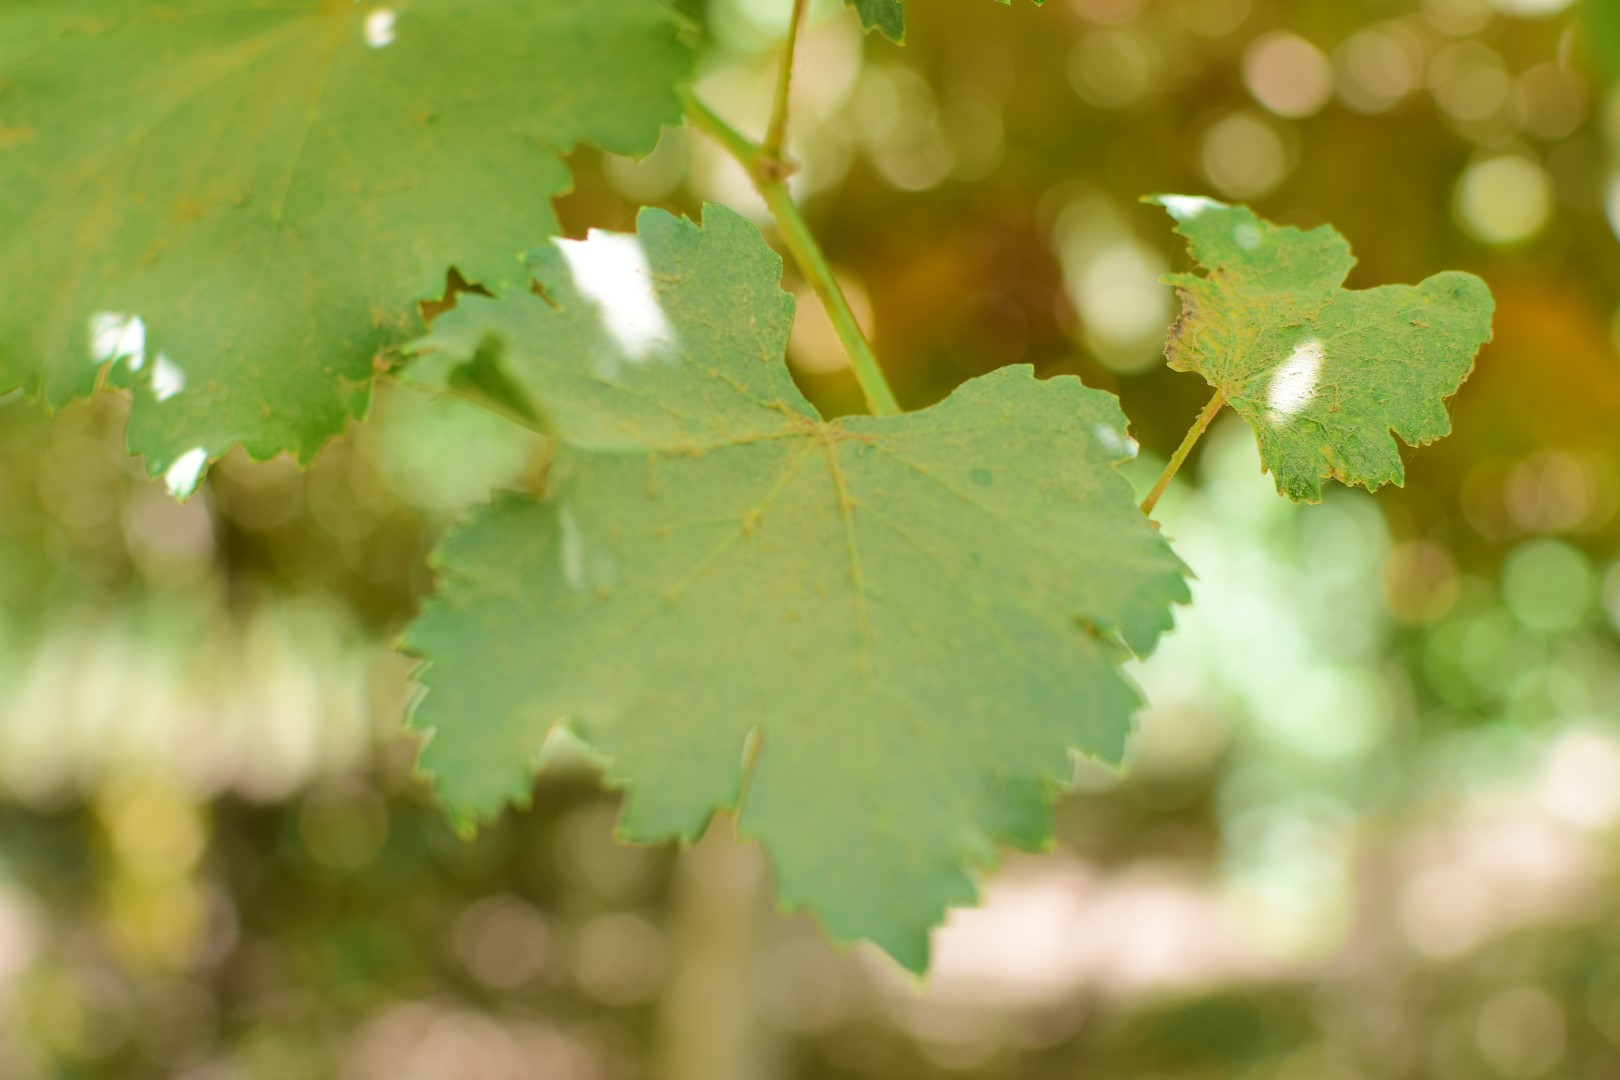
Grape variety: Kamali